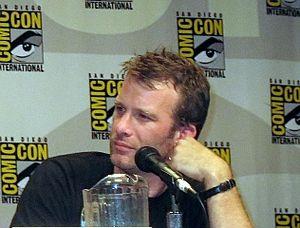
The Expanse est une série télévisée de science-fiction américaine de type space opera s'appuyant sur la série de romans du même nom de James S. A. Corey, diffusée depuis le 14 décembre 2015 sur Syfy et sur Space au Canada.